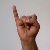
The image shows a hand gesture representing the letter 'I' in Indian Sign Language.